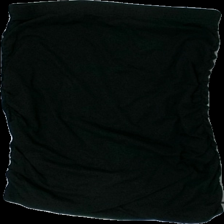
View: front
Type: Skirt
Category: Ladies
Brand: Lindex
Colors: Black
Material: 100% cotton
Cut: Cropped
Size: S
Season: Summer
Damage location: top center
Price range: 50-100
Recommended usage: Reuse
Description: svart kjol, lite luddig